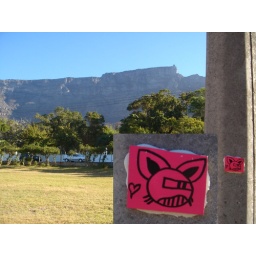
table mountain in teh background :-)